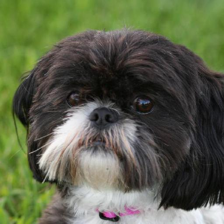
Label: animals